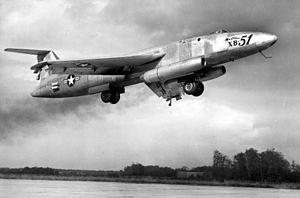
Le Martin XB-51 est un prototype de bombardier léger triréacteur américain conçu par la Glenn L. Martin Company ; il est initialement désigné XA-45, dans la nomenclature des avions d'attaque au sol, jusqu'à l'abandon de cette dernière en 1947. Le projet est développé à partir de 1945, à la suite d'un appel d'offres émis par les United States Army Air Forces sous la spécification V-8237-1. En mai 1946, deux prototypes sont commandés, et le premier réalise son premier vol en octobre 1949. Le XB-51 est alors en concurrence avec l'English Electric Canberra britannique qui gagne finalement le concours et la Glenn L. Martin Company s'en voit confier la production sous licence, sous la désignation B-57 Canberra ; le projet XB-51 est alors abandonné.